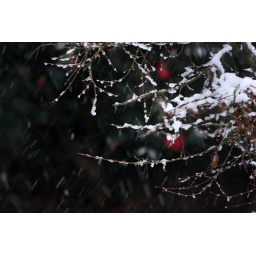
red flowers in the snow